Arantxa Parra Santonja

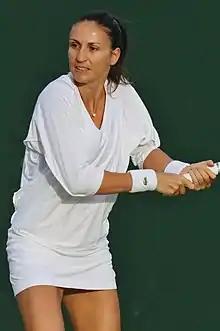
Parra Santonja at the 2016 Wimbledon Championships

Arantxa Parra Santonja (born 9 November 1982) is a Spanish former tennis player. She turned professional in 2000 and retired in 2019.